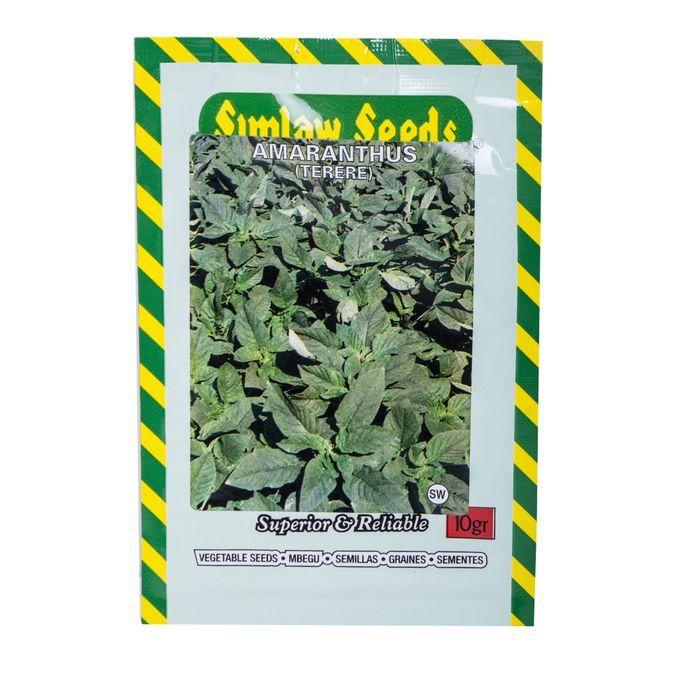
Sehemu ya ardhi ambayo imezungukwa na maji vilevile ina milima pamoja na uoto wa asili, ambapo kwenye maji kuna wanyama jamii ya ndege walao samaki.